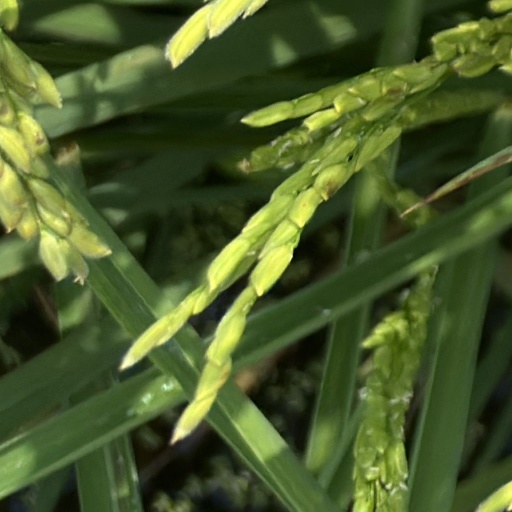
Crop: rice